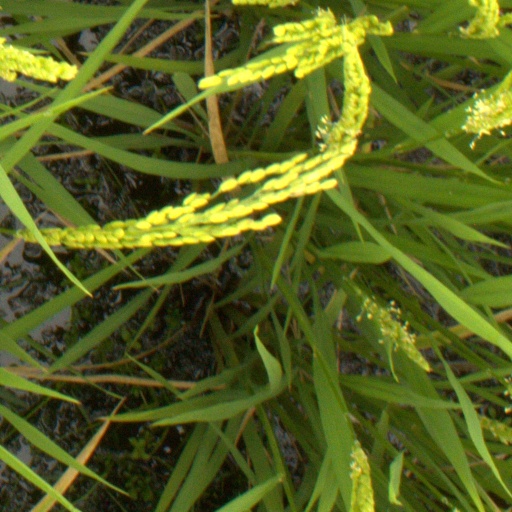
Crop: rice